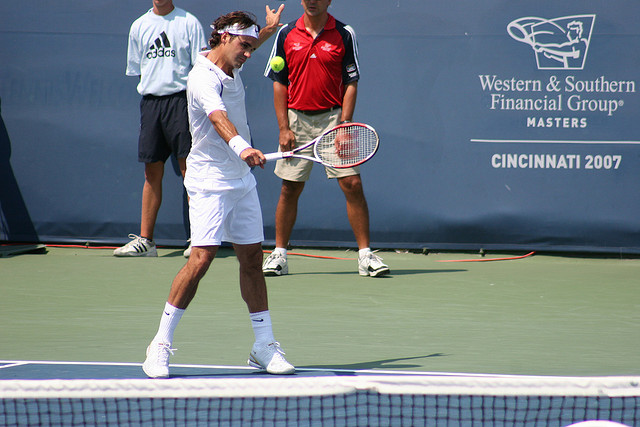
vận động viên tennis đang vung vợt tennis đánh bóng